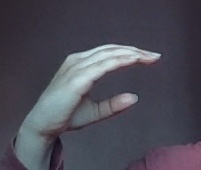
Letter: jeem